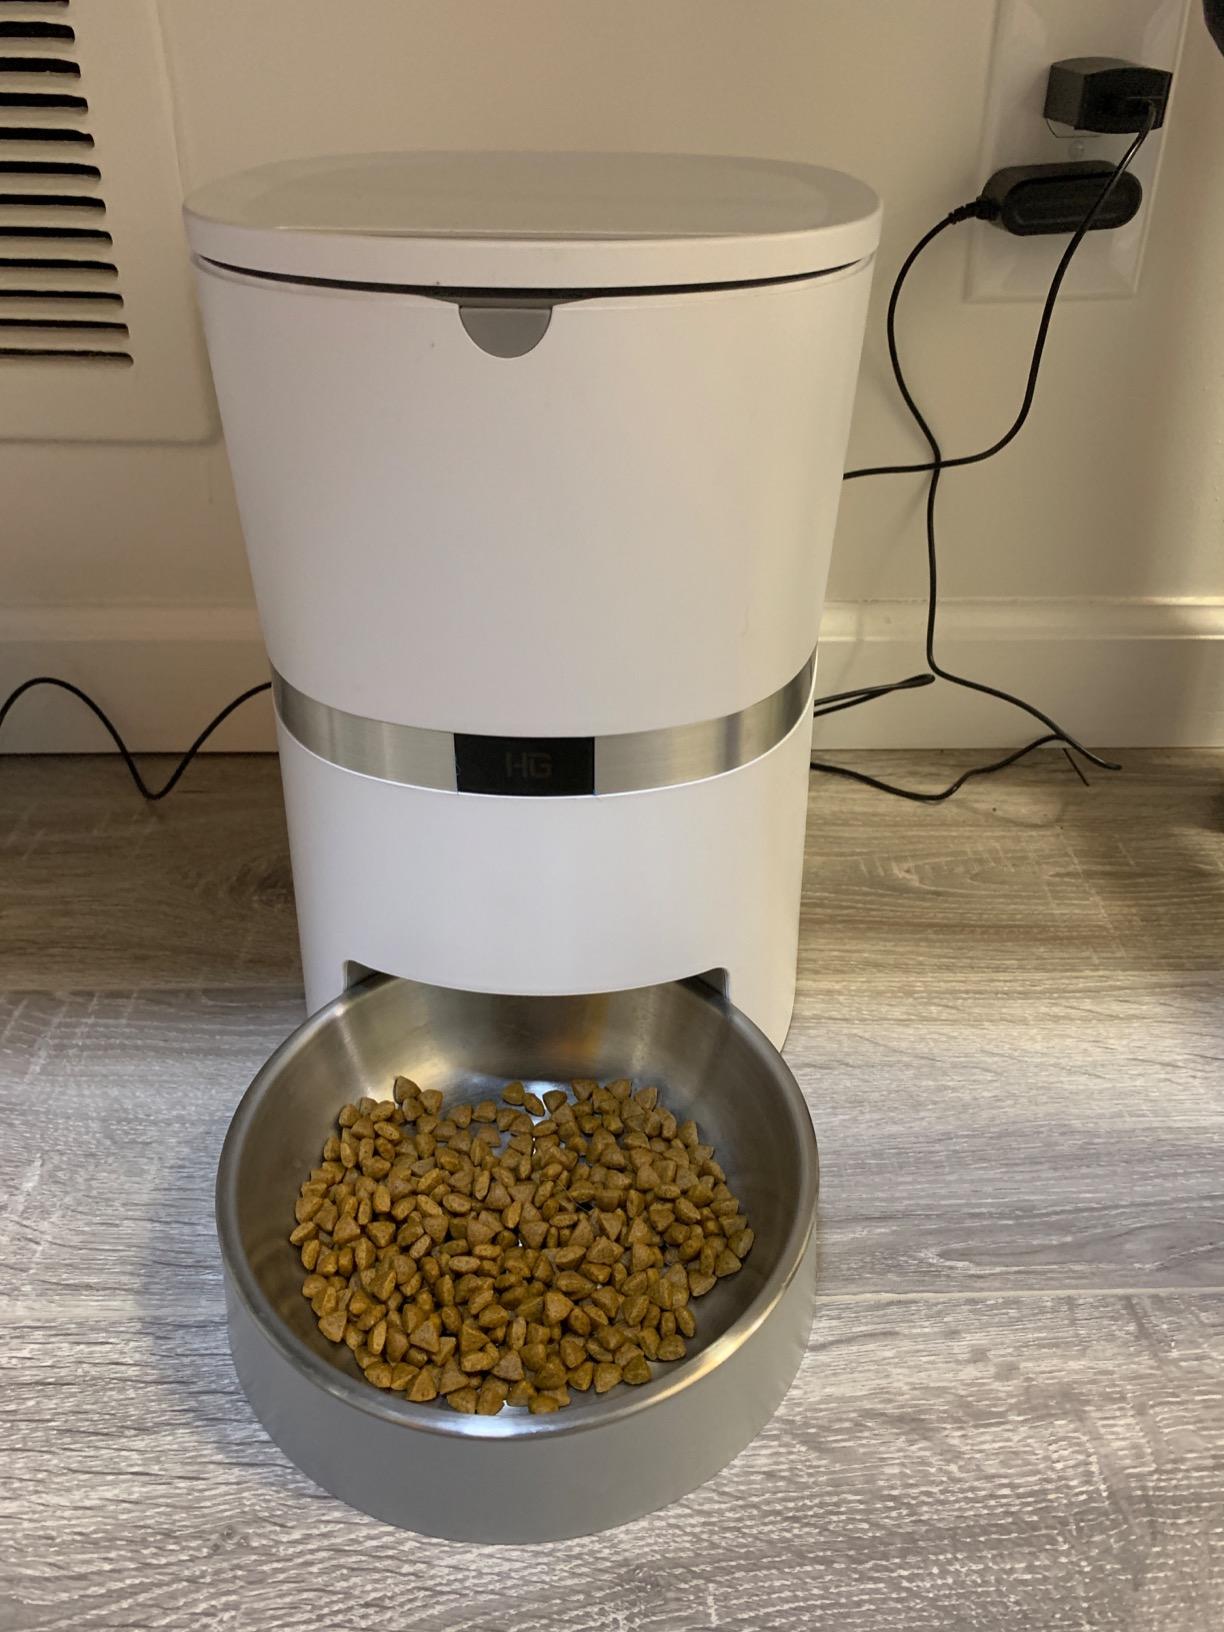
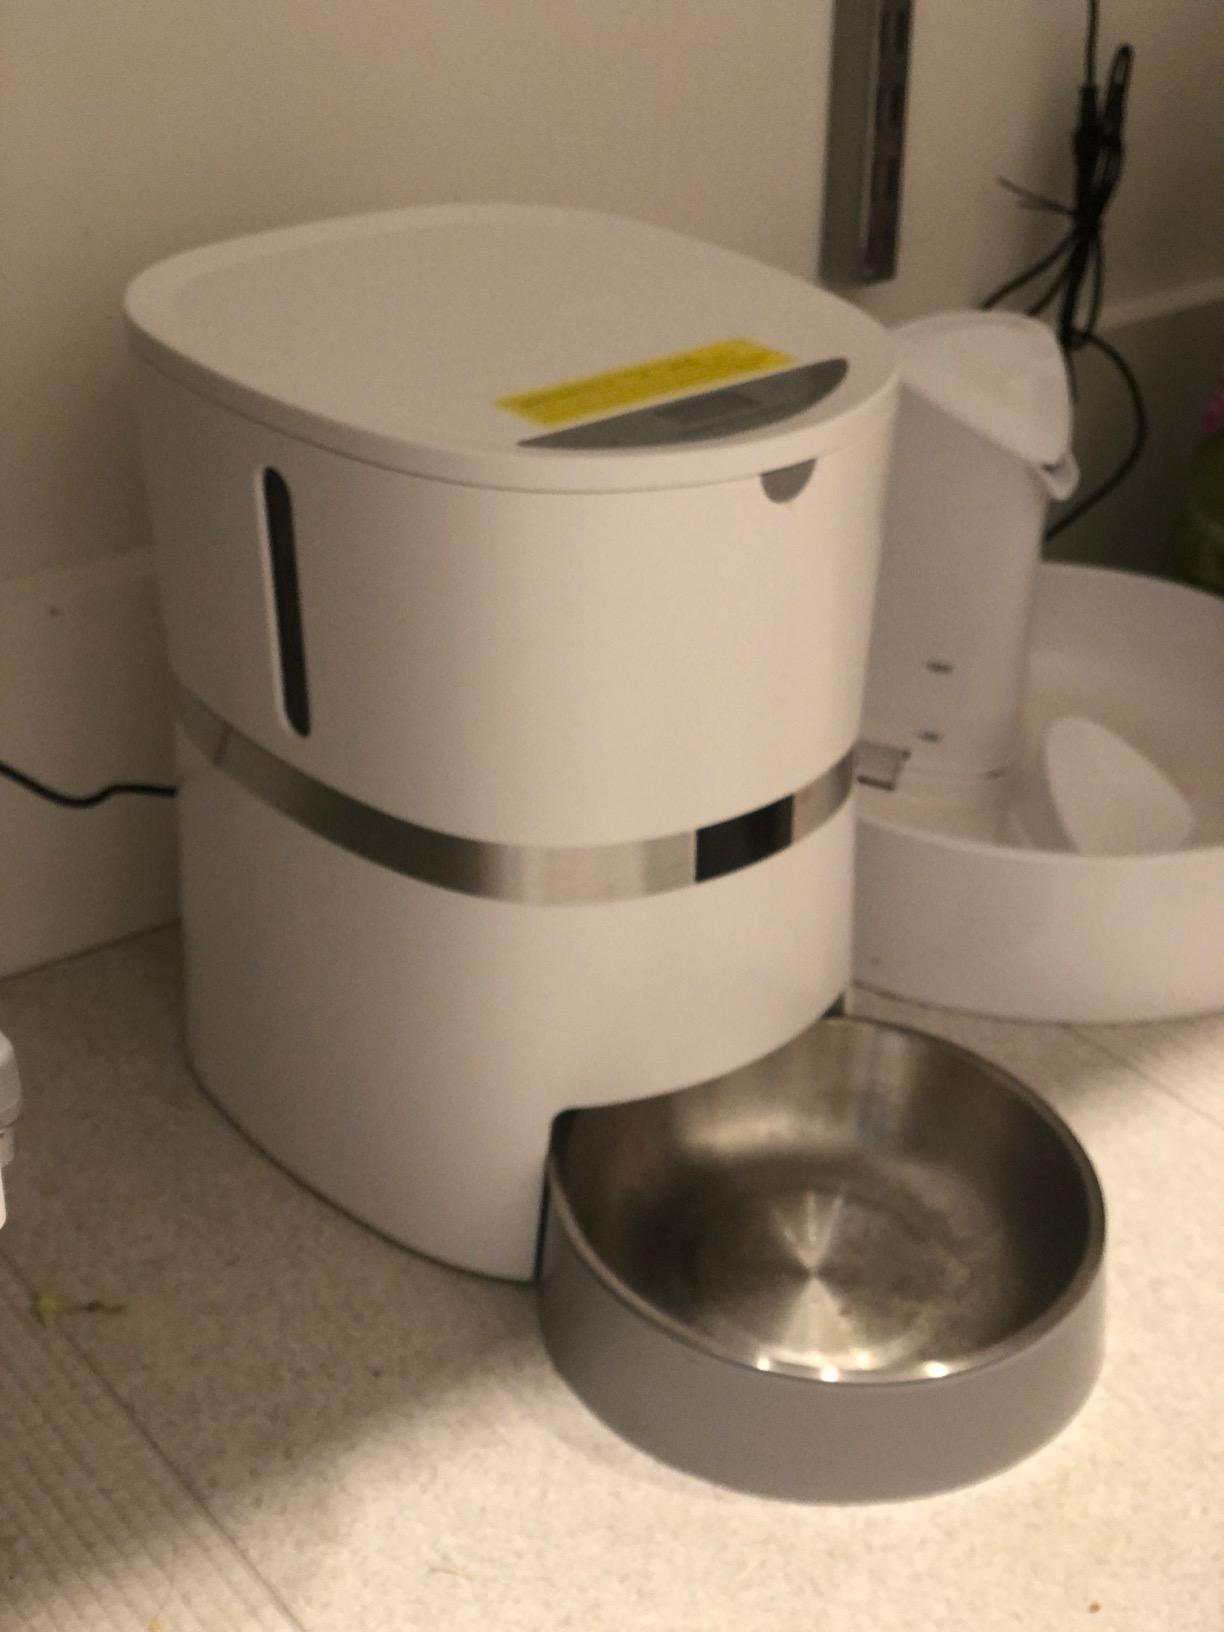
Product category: items_feeder
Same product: yes